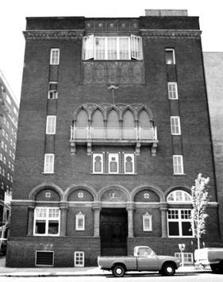
Building: Knights of Columbus Building (Portland, Oregon)
Country: United States of America
Year built: 1920
Former building in Portland, Oregon, U.S. United States historic place Knights of Columbus Building Formerly listed on the U.S. National Register of Historic Places Front in 1981 Location 804 SW Taylor Street, Portland, Oregon Coordinates 45°31′5.63″N 122°40′53.59″W / 45.5182306°N 122.6815528°W / 45.5182306; -122.6815528 Area 0.2 acres (0.081 ha) Built 1920 Architect Jacobberger & Smith ; Whitehouse & Church Architectural style Late Gothic Revival Demolished 1998 NRHP reference No. 90000830 Significant dates Added to NRHP June 1, 1990 Removed from NRHP March 18, 1998 The Knights of Columbus Building , also known as the Aero Club Building , in Portland, Oregon , was a Late Gothic Revival architecture building that was built in 1920.  It was listed on the National Register of Historic Places from 1990 until its demolition. The building was demolished in 1998. The property is now the site of the Paramount Hotel . The Knights of Columbus inaugurated the building as its Portland lodge on October 21, 1920. It was designed by the Portland architectural firm of Jacobberger & Smith . By 1937, the Knights organization had moved out. In July 1937, the building was purchased by the Aero Club of Oregon (the Portland chapter of the National Aeronautics Association ), who at the time were using a nearby building. The building underwent a remodeling in fall 1937, using plans designed by Portland-based Whitehouse & Church, the partnership of Morris H. Whitehouse and Walter E. Church. See also National Register of Historic Places listings in Southwest Portland, Oregon Wonder Ballroom , another Jacobberger & Smith building References